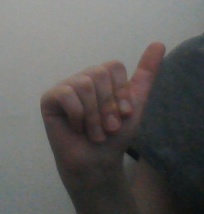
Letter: dhad